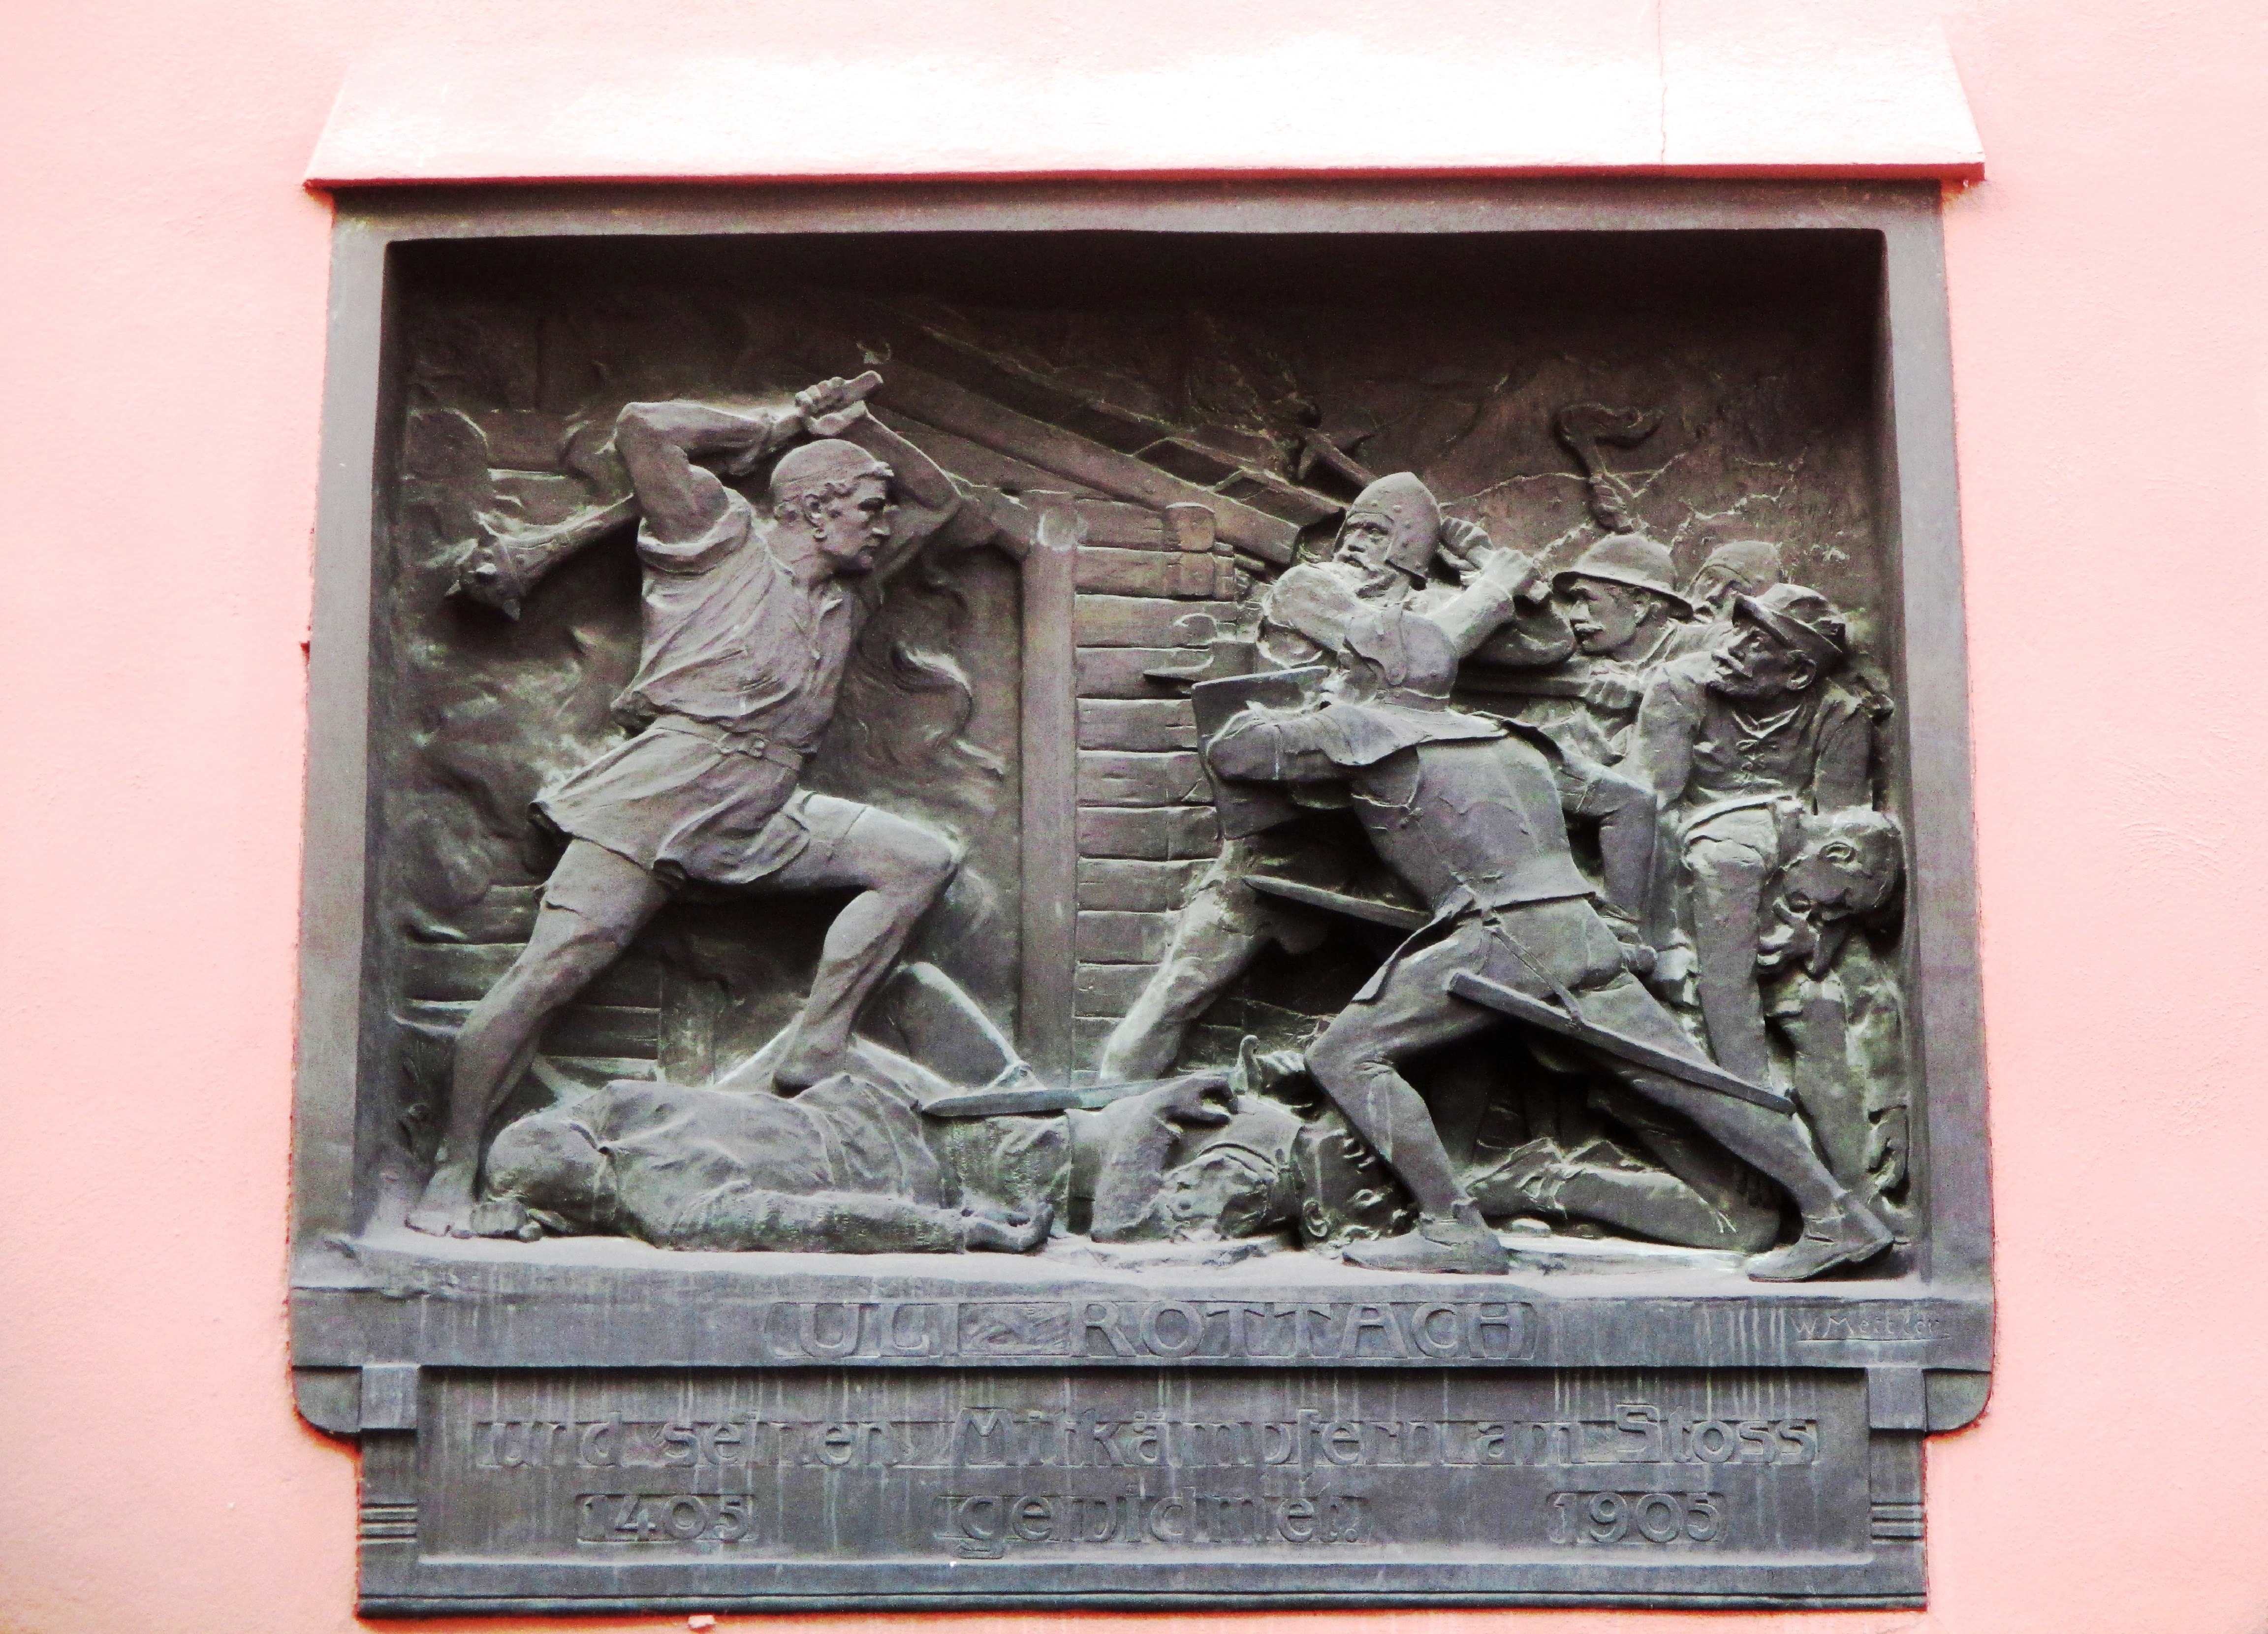
monument, statue, sculpture, battle, art, switzerland, picture frame, appenzell, carving, relief, ancient history, battle at bump 1405, uli rottach